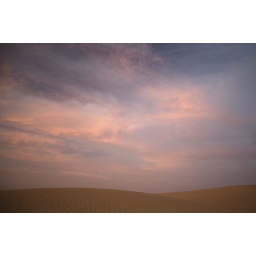
a glowing sky above my bed in the sand